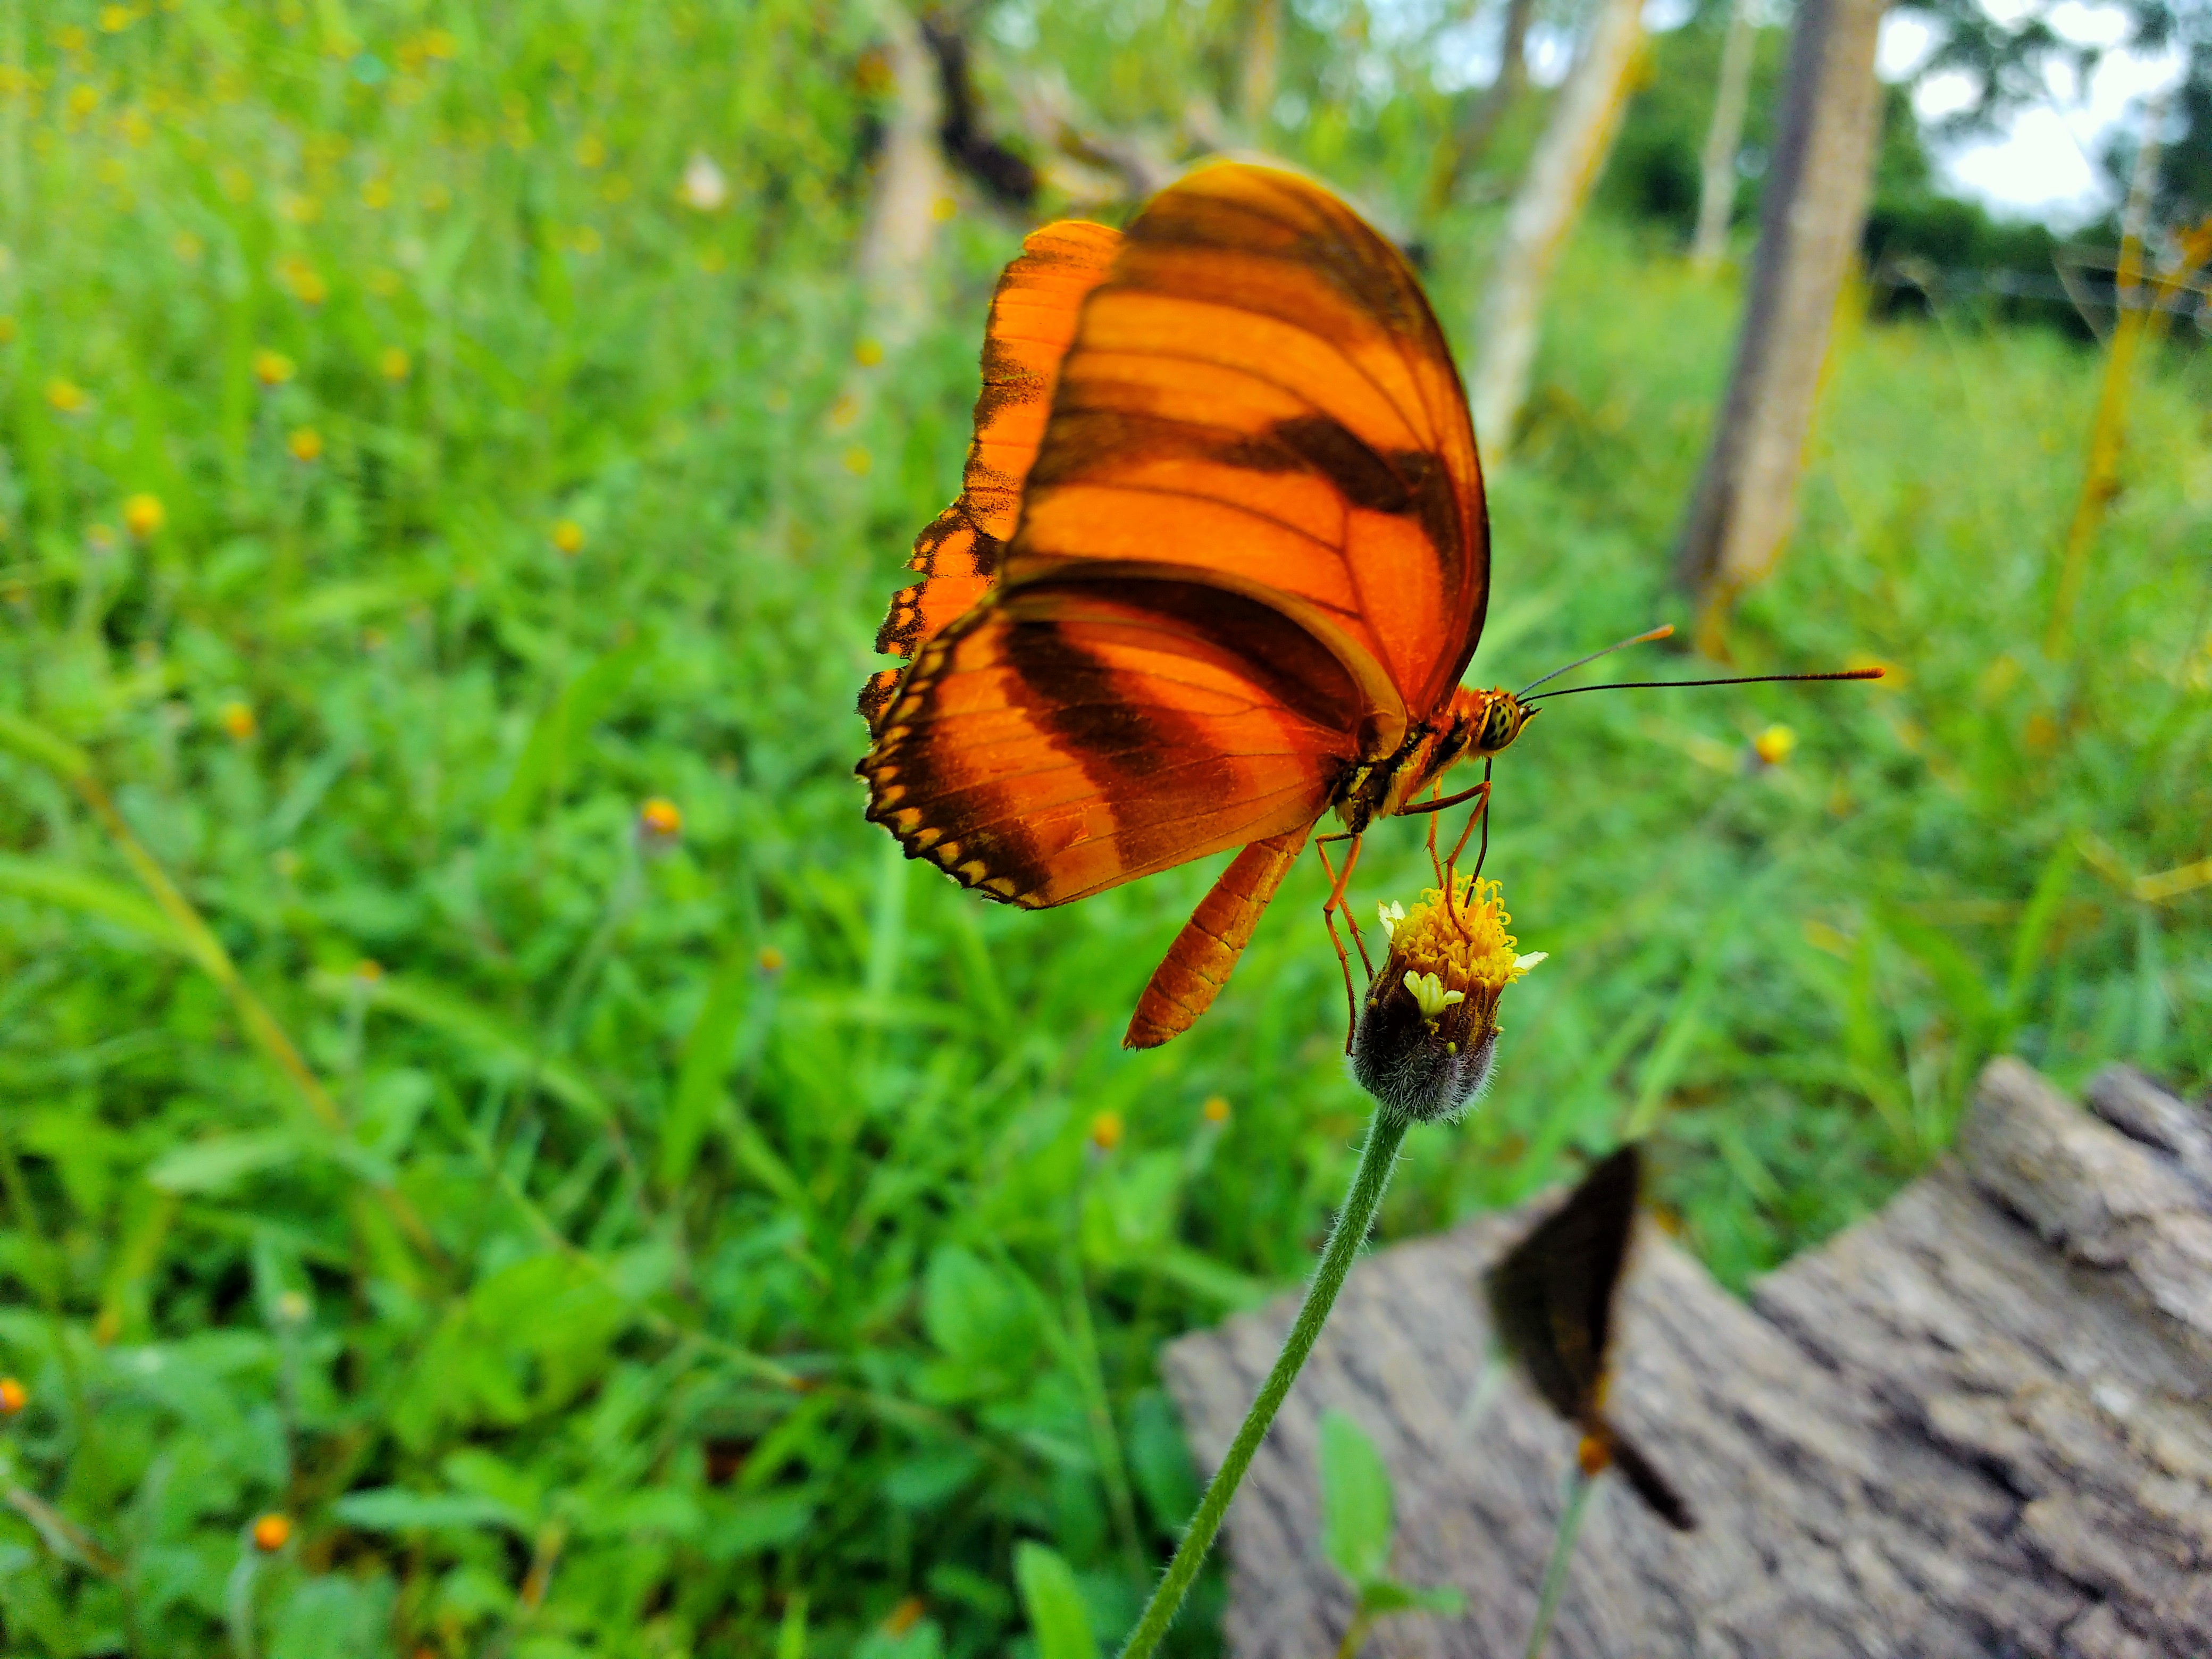
butterfly, photography, real, pollinator, plant, flower, insect, arthropod, leaf, natural environment, moths and butterflies, botany, wood, natural landscape, grass, petal, tree, terrestrial plant, pest, flowering plant, landscape, macro photography, invertebrate, wildlife, moth, terrestrial animal, plant stem, vascular plant, pollen, wing, lily family, brush footed butterfly, coquelicot, lycaenid, trunk, pieridae, riodinidae, wildflower, peach